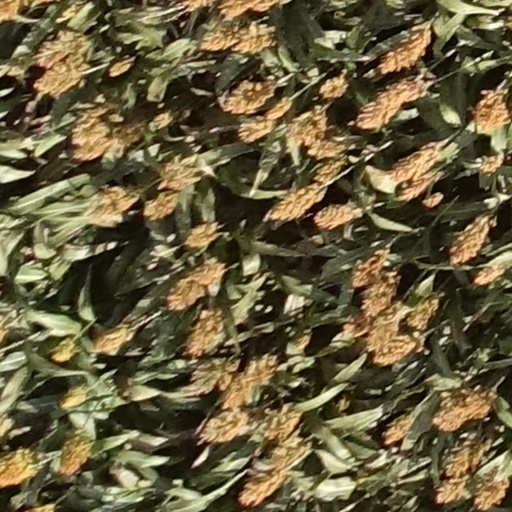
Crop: sorghum